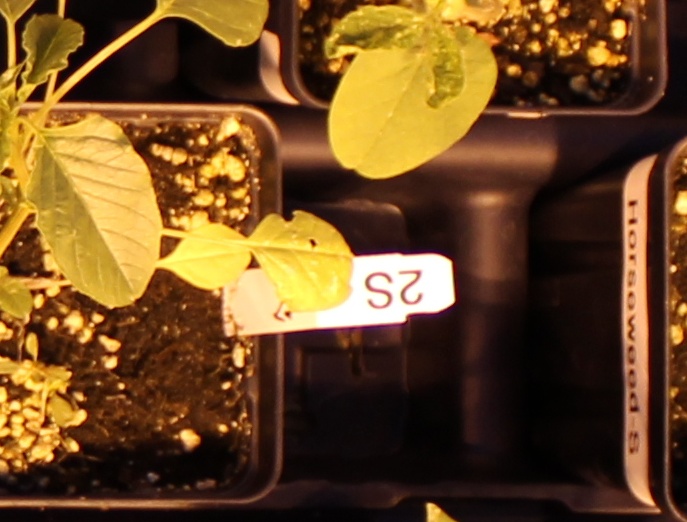
Label: Waterhemp